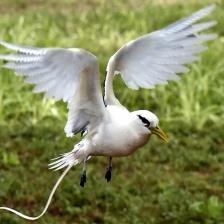
Species: WHITE TAILED TROPIC
Scientific name: PHAETHON LEPTURUS